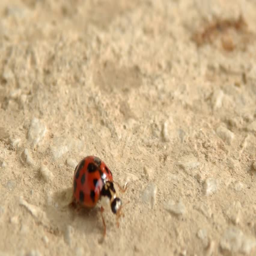
close up of a ladybug on the ground